Carmageddon

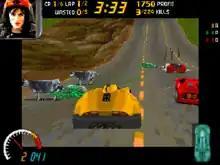
Die Anna drives through the "Coastal Carnage" level.

The player races a vehicle against several other computer-controlled competitors in various settings, including city, mine and industrial areas. The player has a certain amount of time to complete each race, and more time may be gained by collecting bonuses, damaging the competitors' cars or by running over pedestrians.